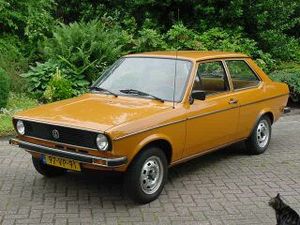
Volkswagen Derby / Derby I (type 87, 1977−1981)
Volkswagen Derby var en af Audi i Ingolstadt for Volkswagen udviklet minibil på basis af Volkswagen Polo, som blev fremstillet af Volkswagen fra februar 1977. Bilen var teknisk set en sedanudgave af Polo, og var baseret på koncernsøstermodellen Audi 50. Bilen var i Volkswagens modelprogram i to modelgenerationer fra foråret 1977 til starten af 1985.